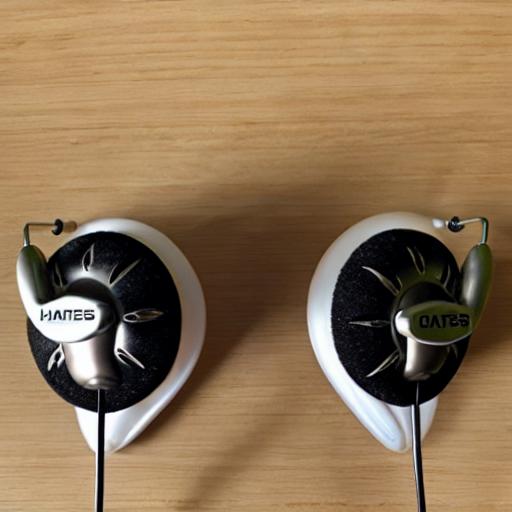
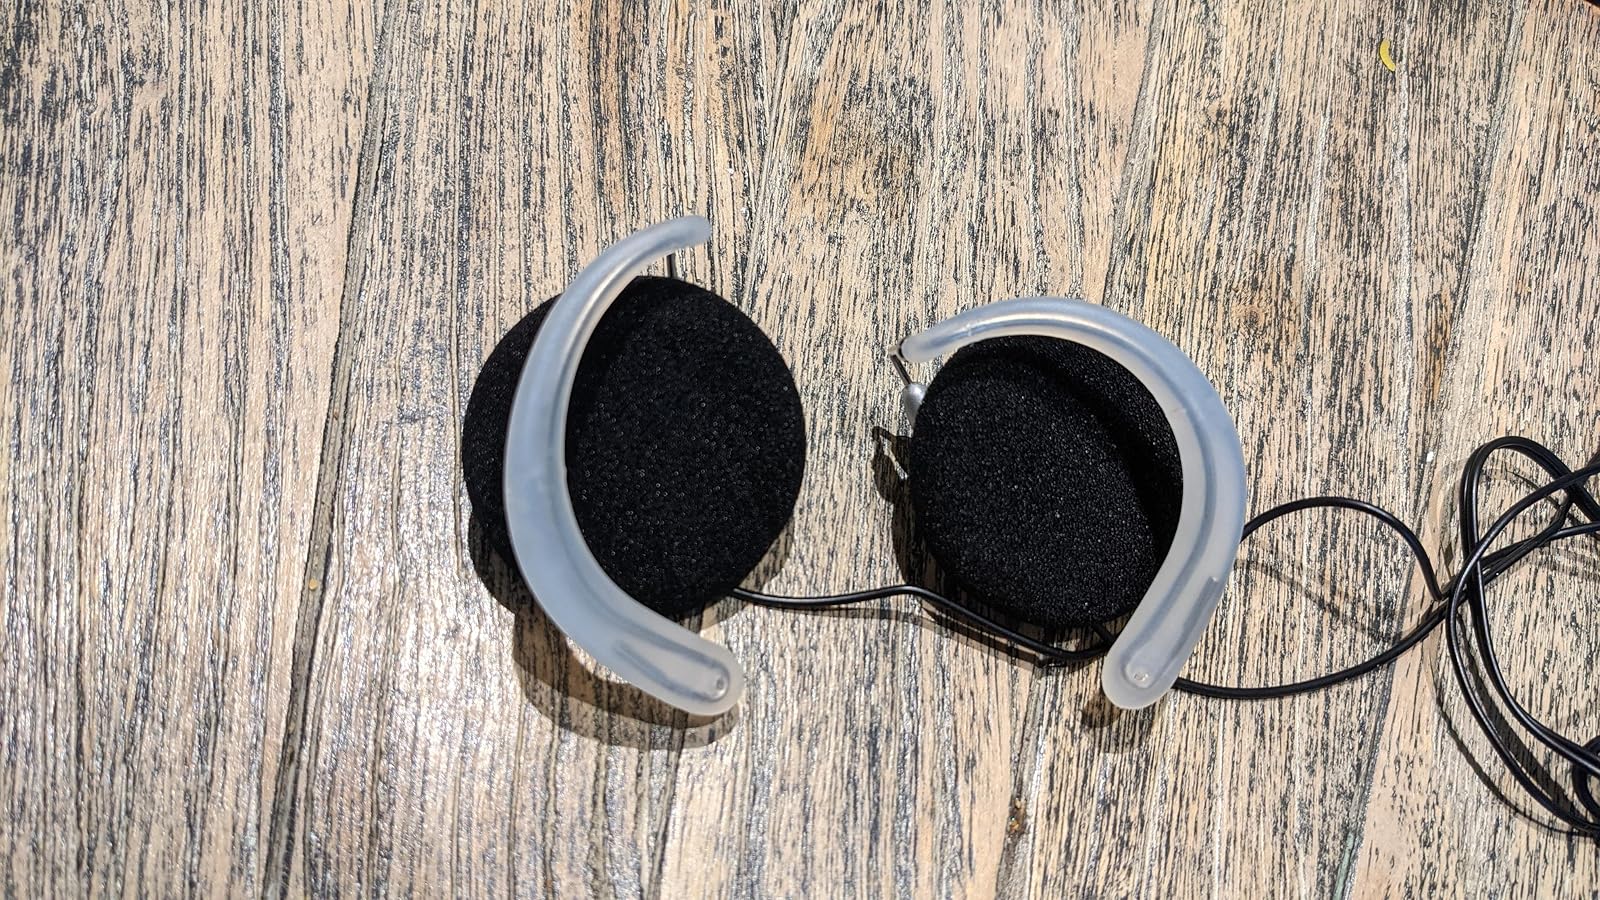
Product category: headphones
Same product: no